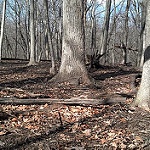
Label: forest